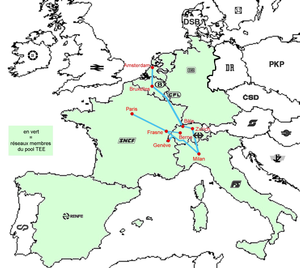
Rayon d'action des RAe TEE II et RABe EC
Le RAe TEE II, aussi connu sous le nom de Gottardo, est un célèbre train automoteur des chemins de fer fédéraux suisses utilisé pour les services Trans-Europ-Express. Ce sont pour les CFF des trains TEE de la seconde génération, d'où la dénomination TEE II par opposition aux RAm TEE I.